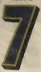
Number: 7